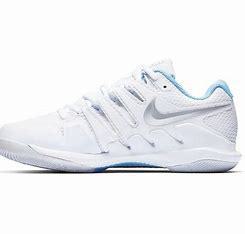
Brand: Nike
Model: Court Air Zoom Vapor X